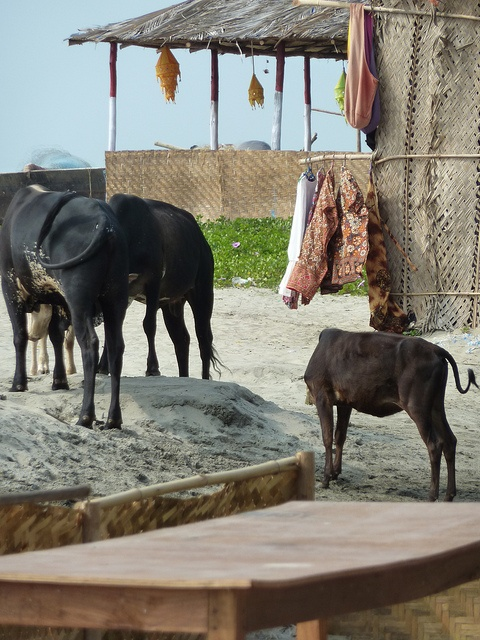
A picture of some animals standing around with each other.
Three black cows standing around in the dirt.
Livestock stand in the dirt outside a grass-roofed hut.
Three bulls stand in the sand outside a house.
Skinny cows by thatched huts on a beach